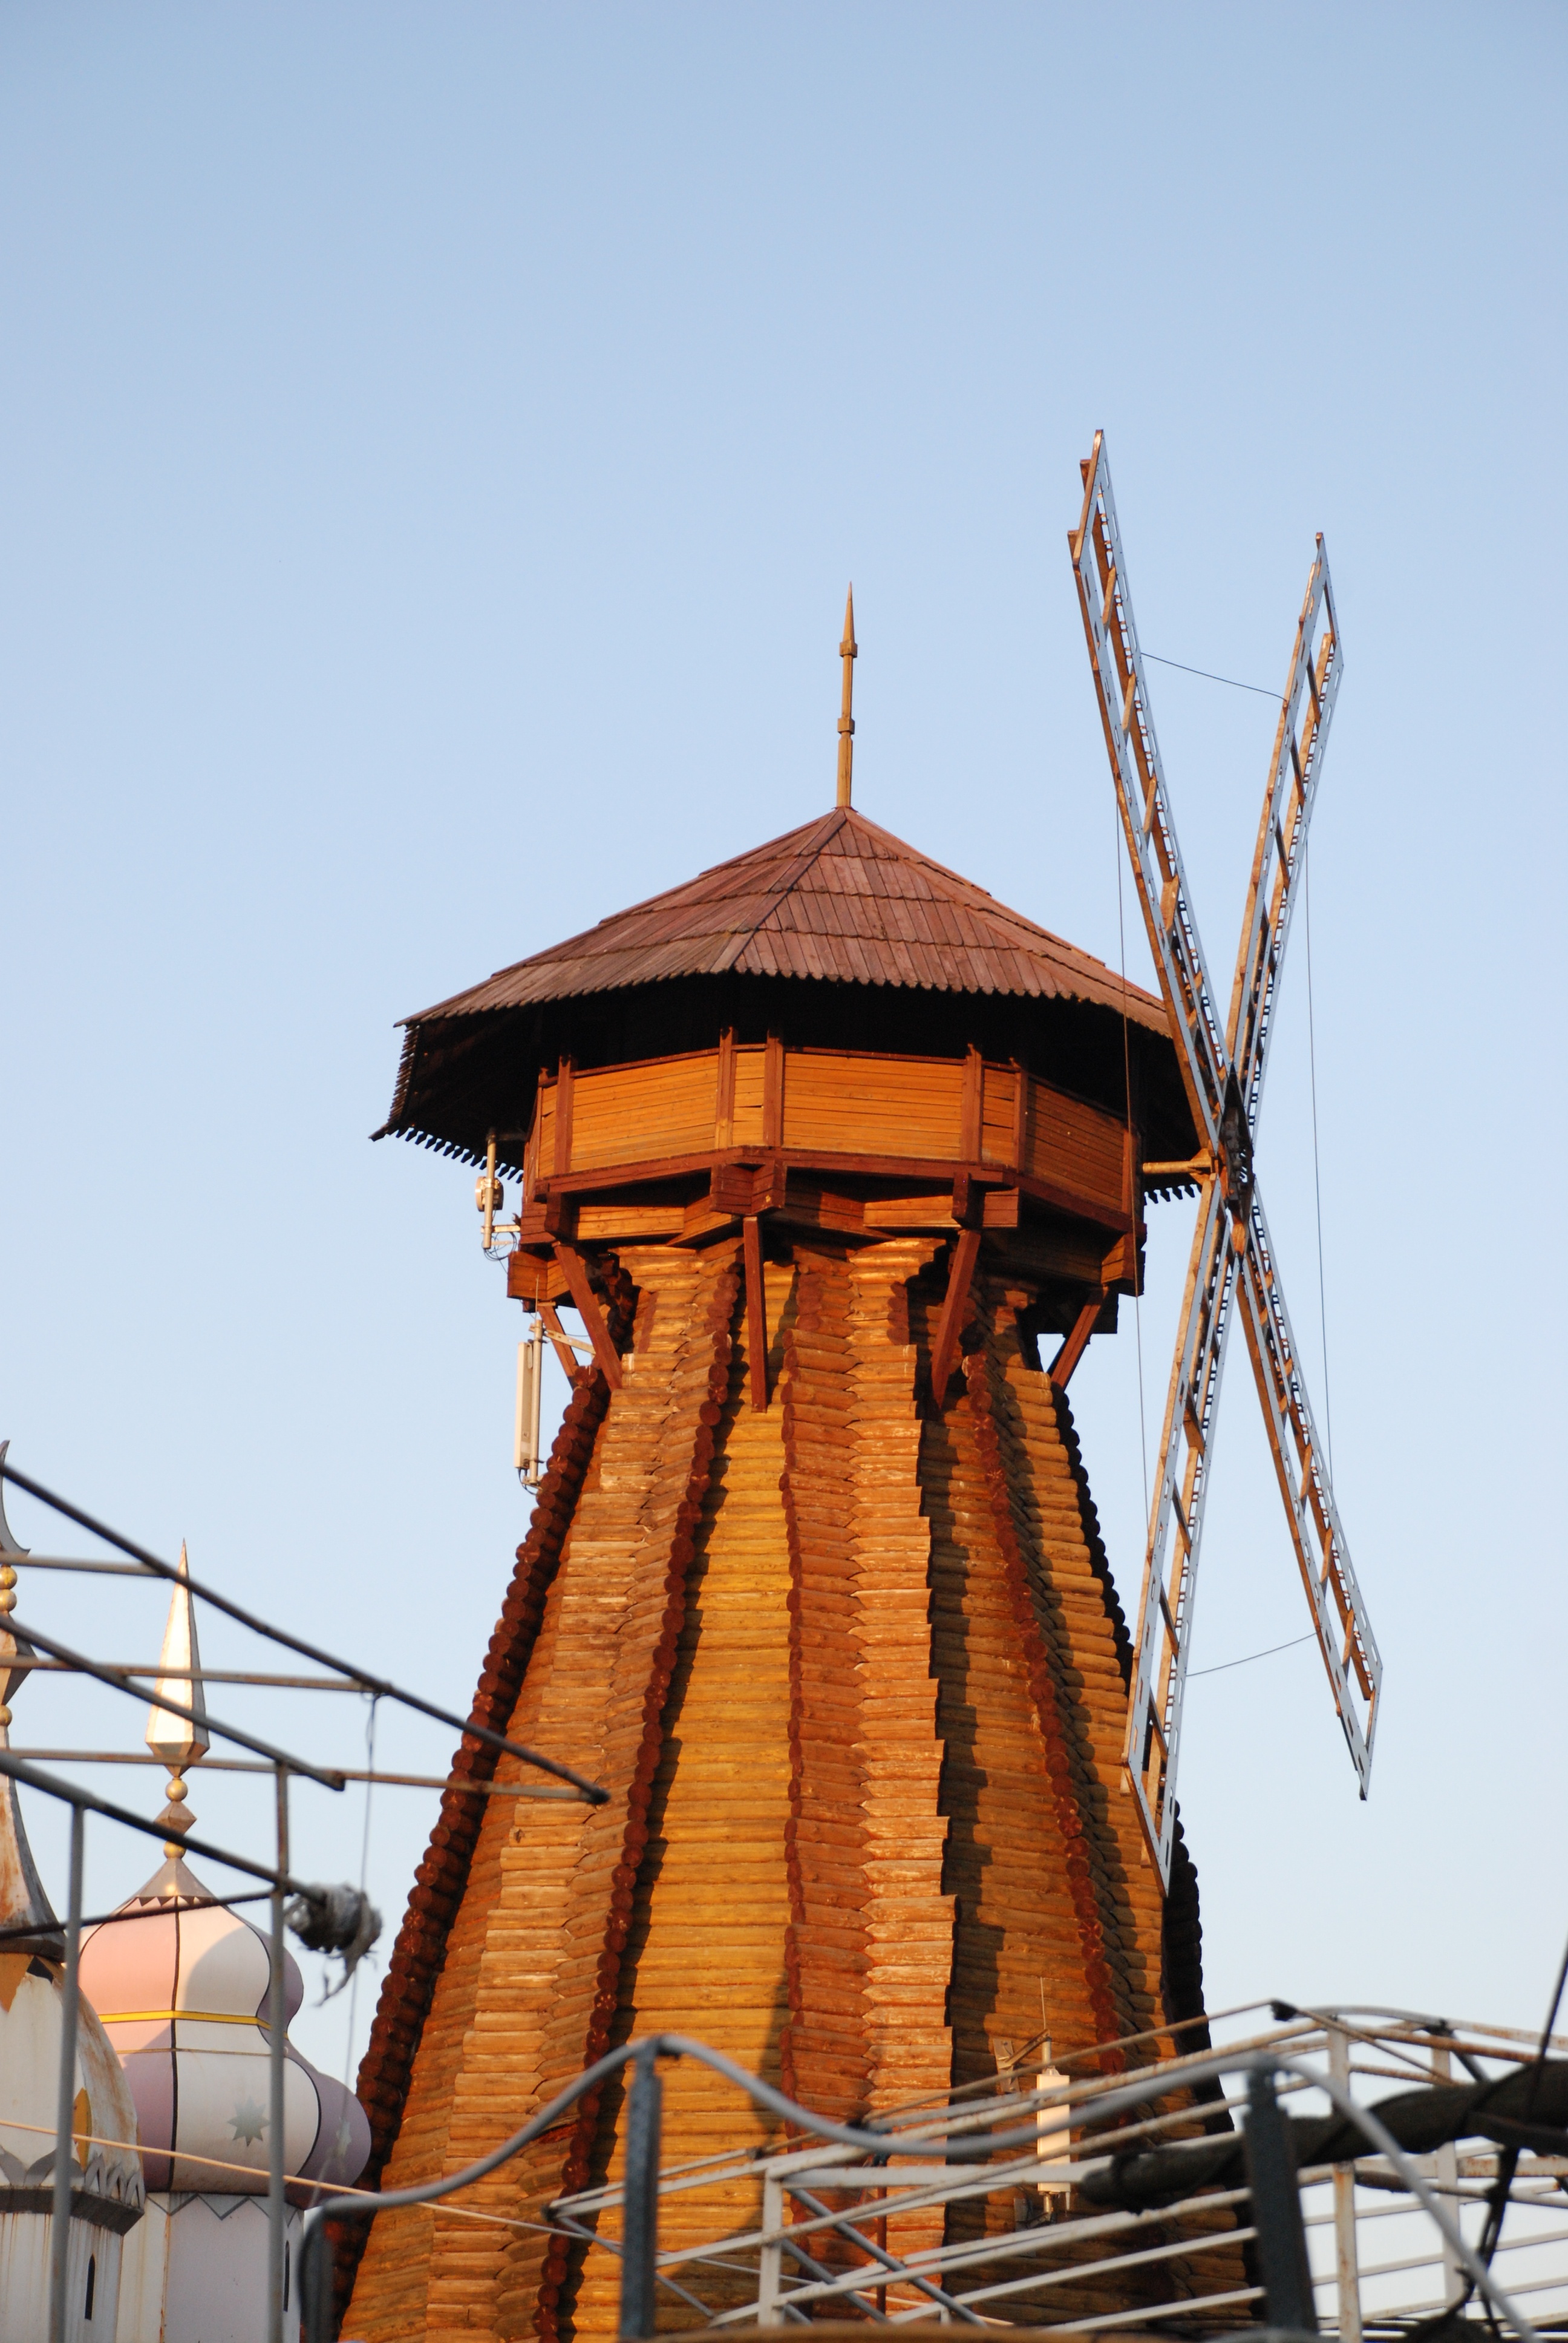
building, city, europe, tower, nikon, mill, moscow, nikkor, russia, d80, moskau, 18135mmf3556g, 18135mm, nikond80, moscou, izmailovo